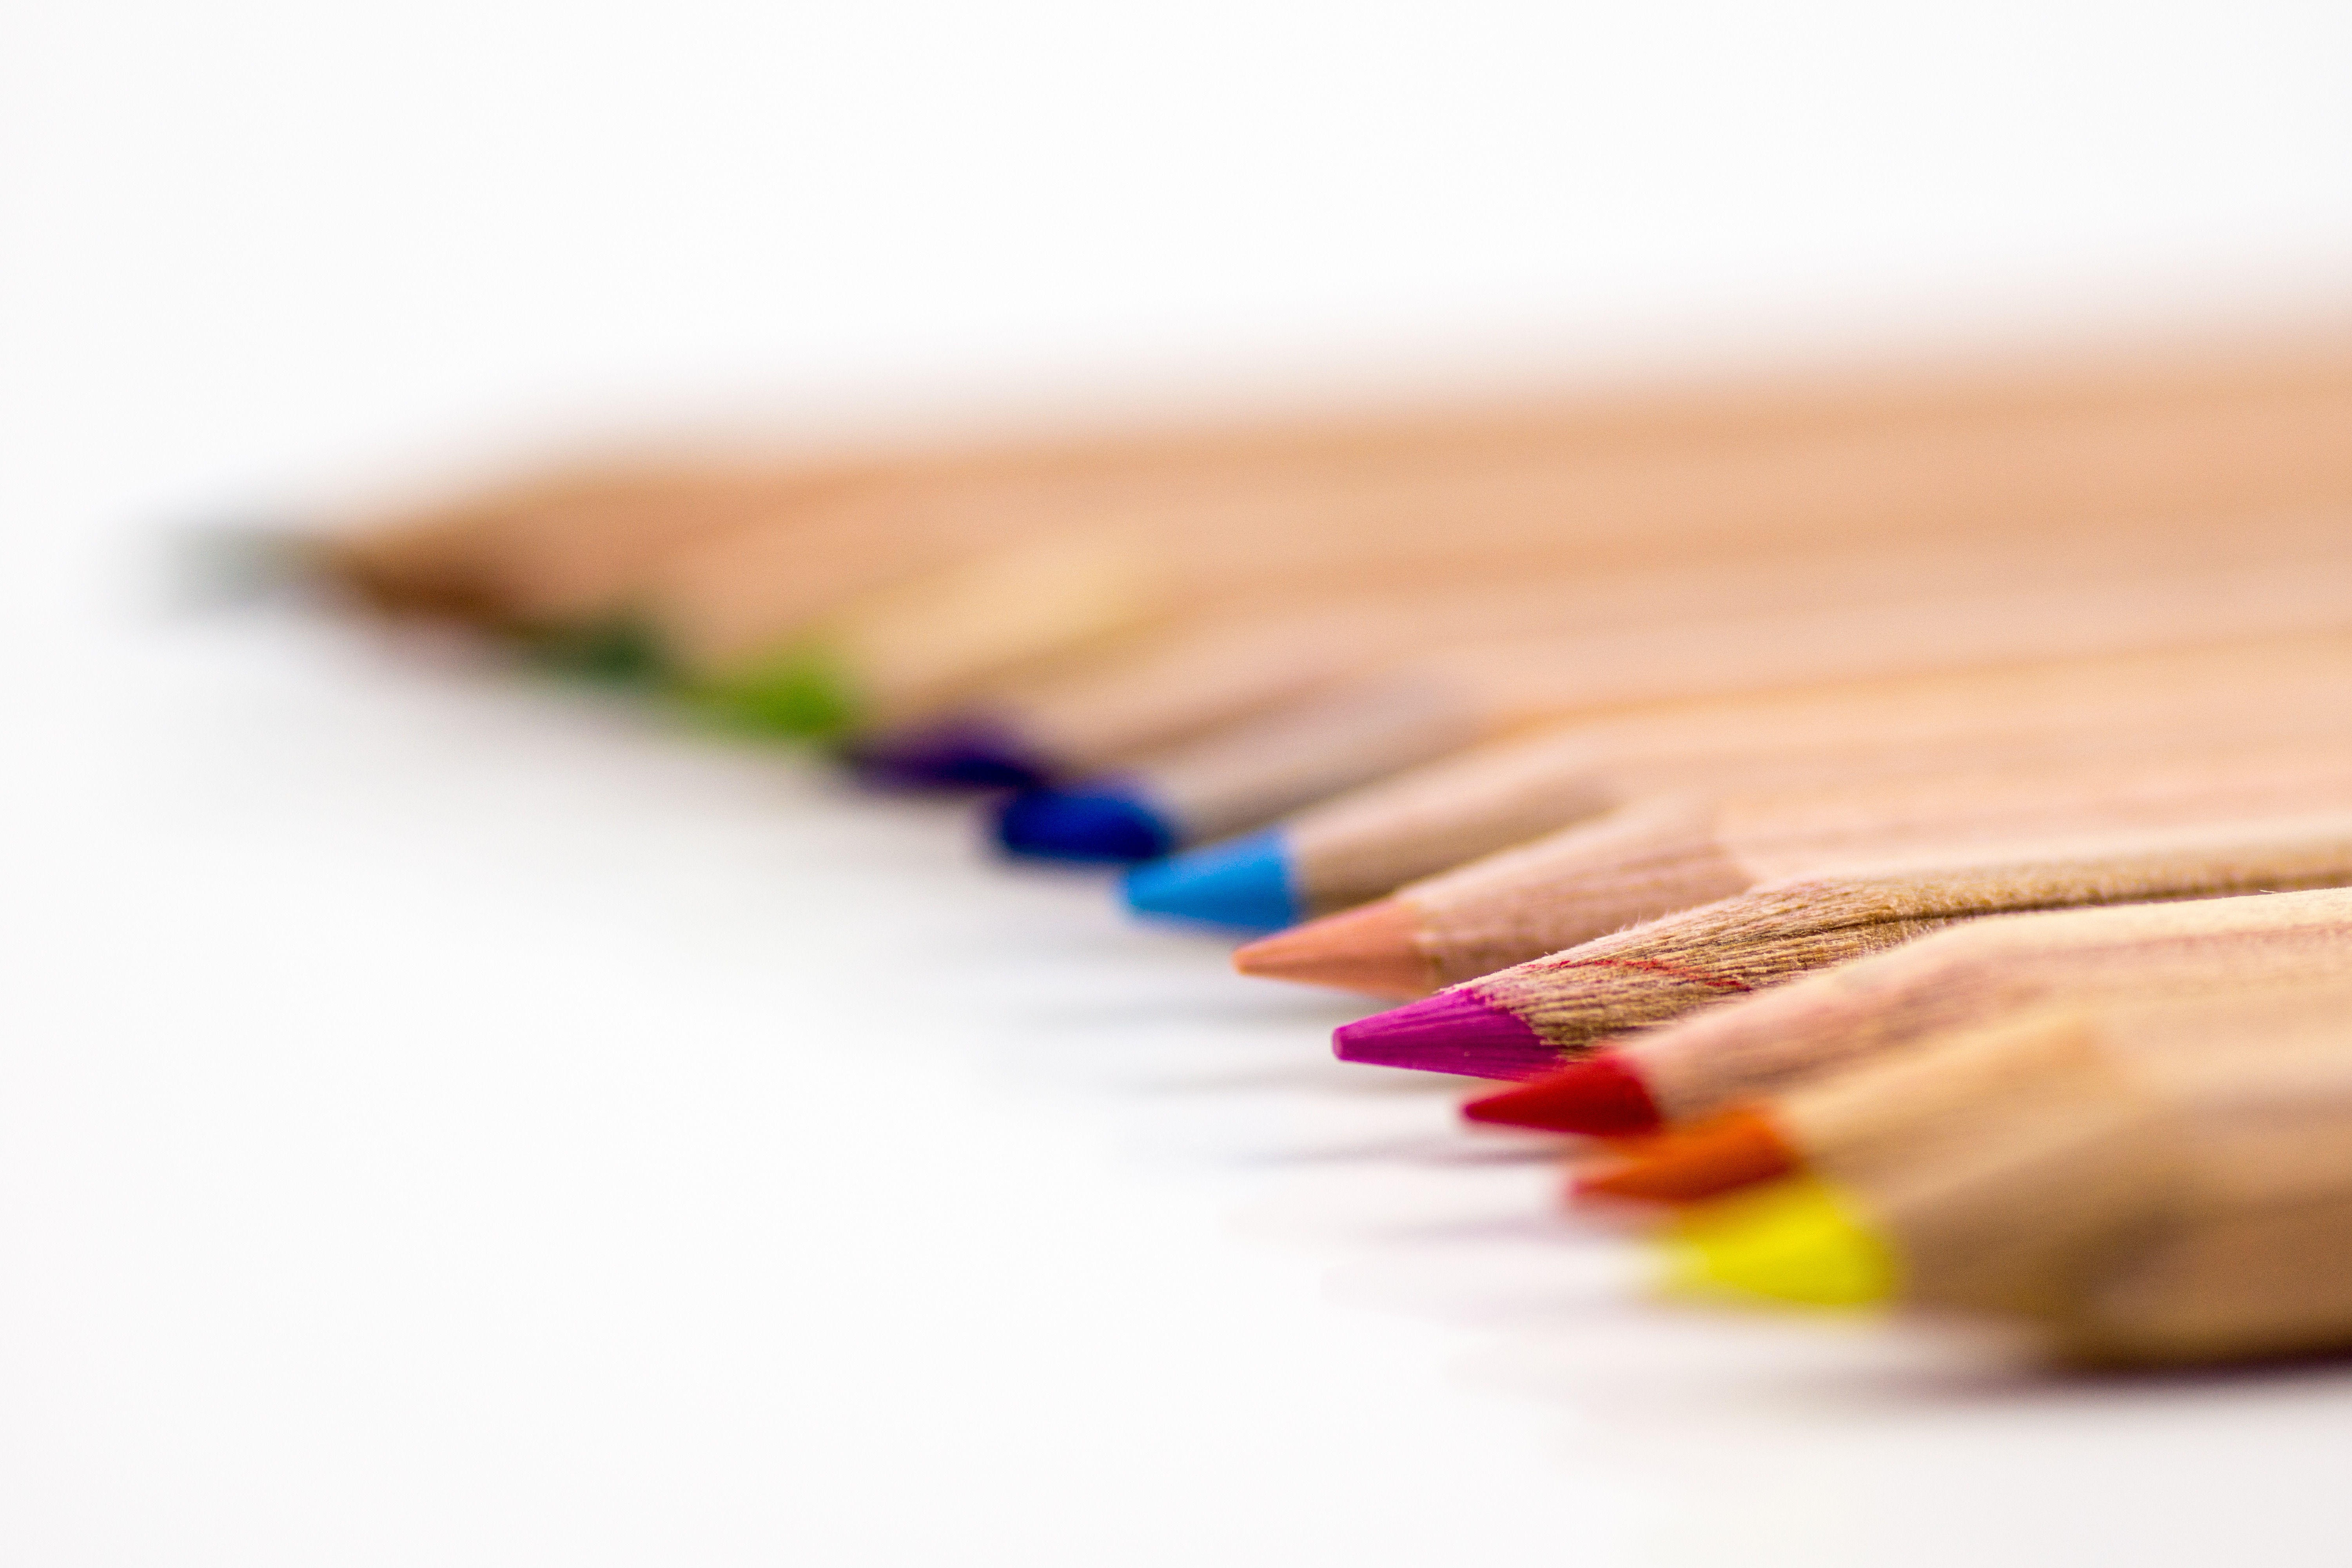
desk, writing, hand, pencil, creative, finger, colourful, organized, paint, colorful, close up, colors, drawing, creativity, pens, colours, school, document, pencils, crayons, organize